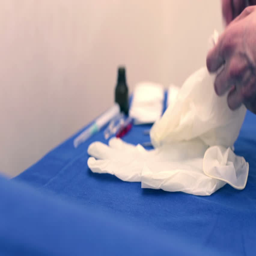
the surgeon puts the gloves on his hands